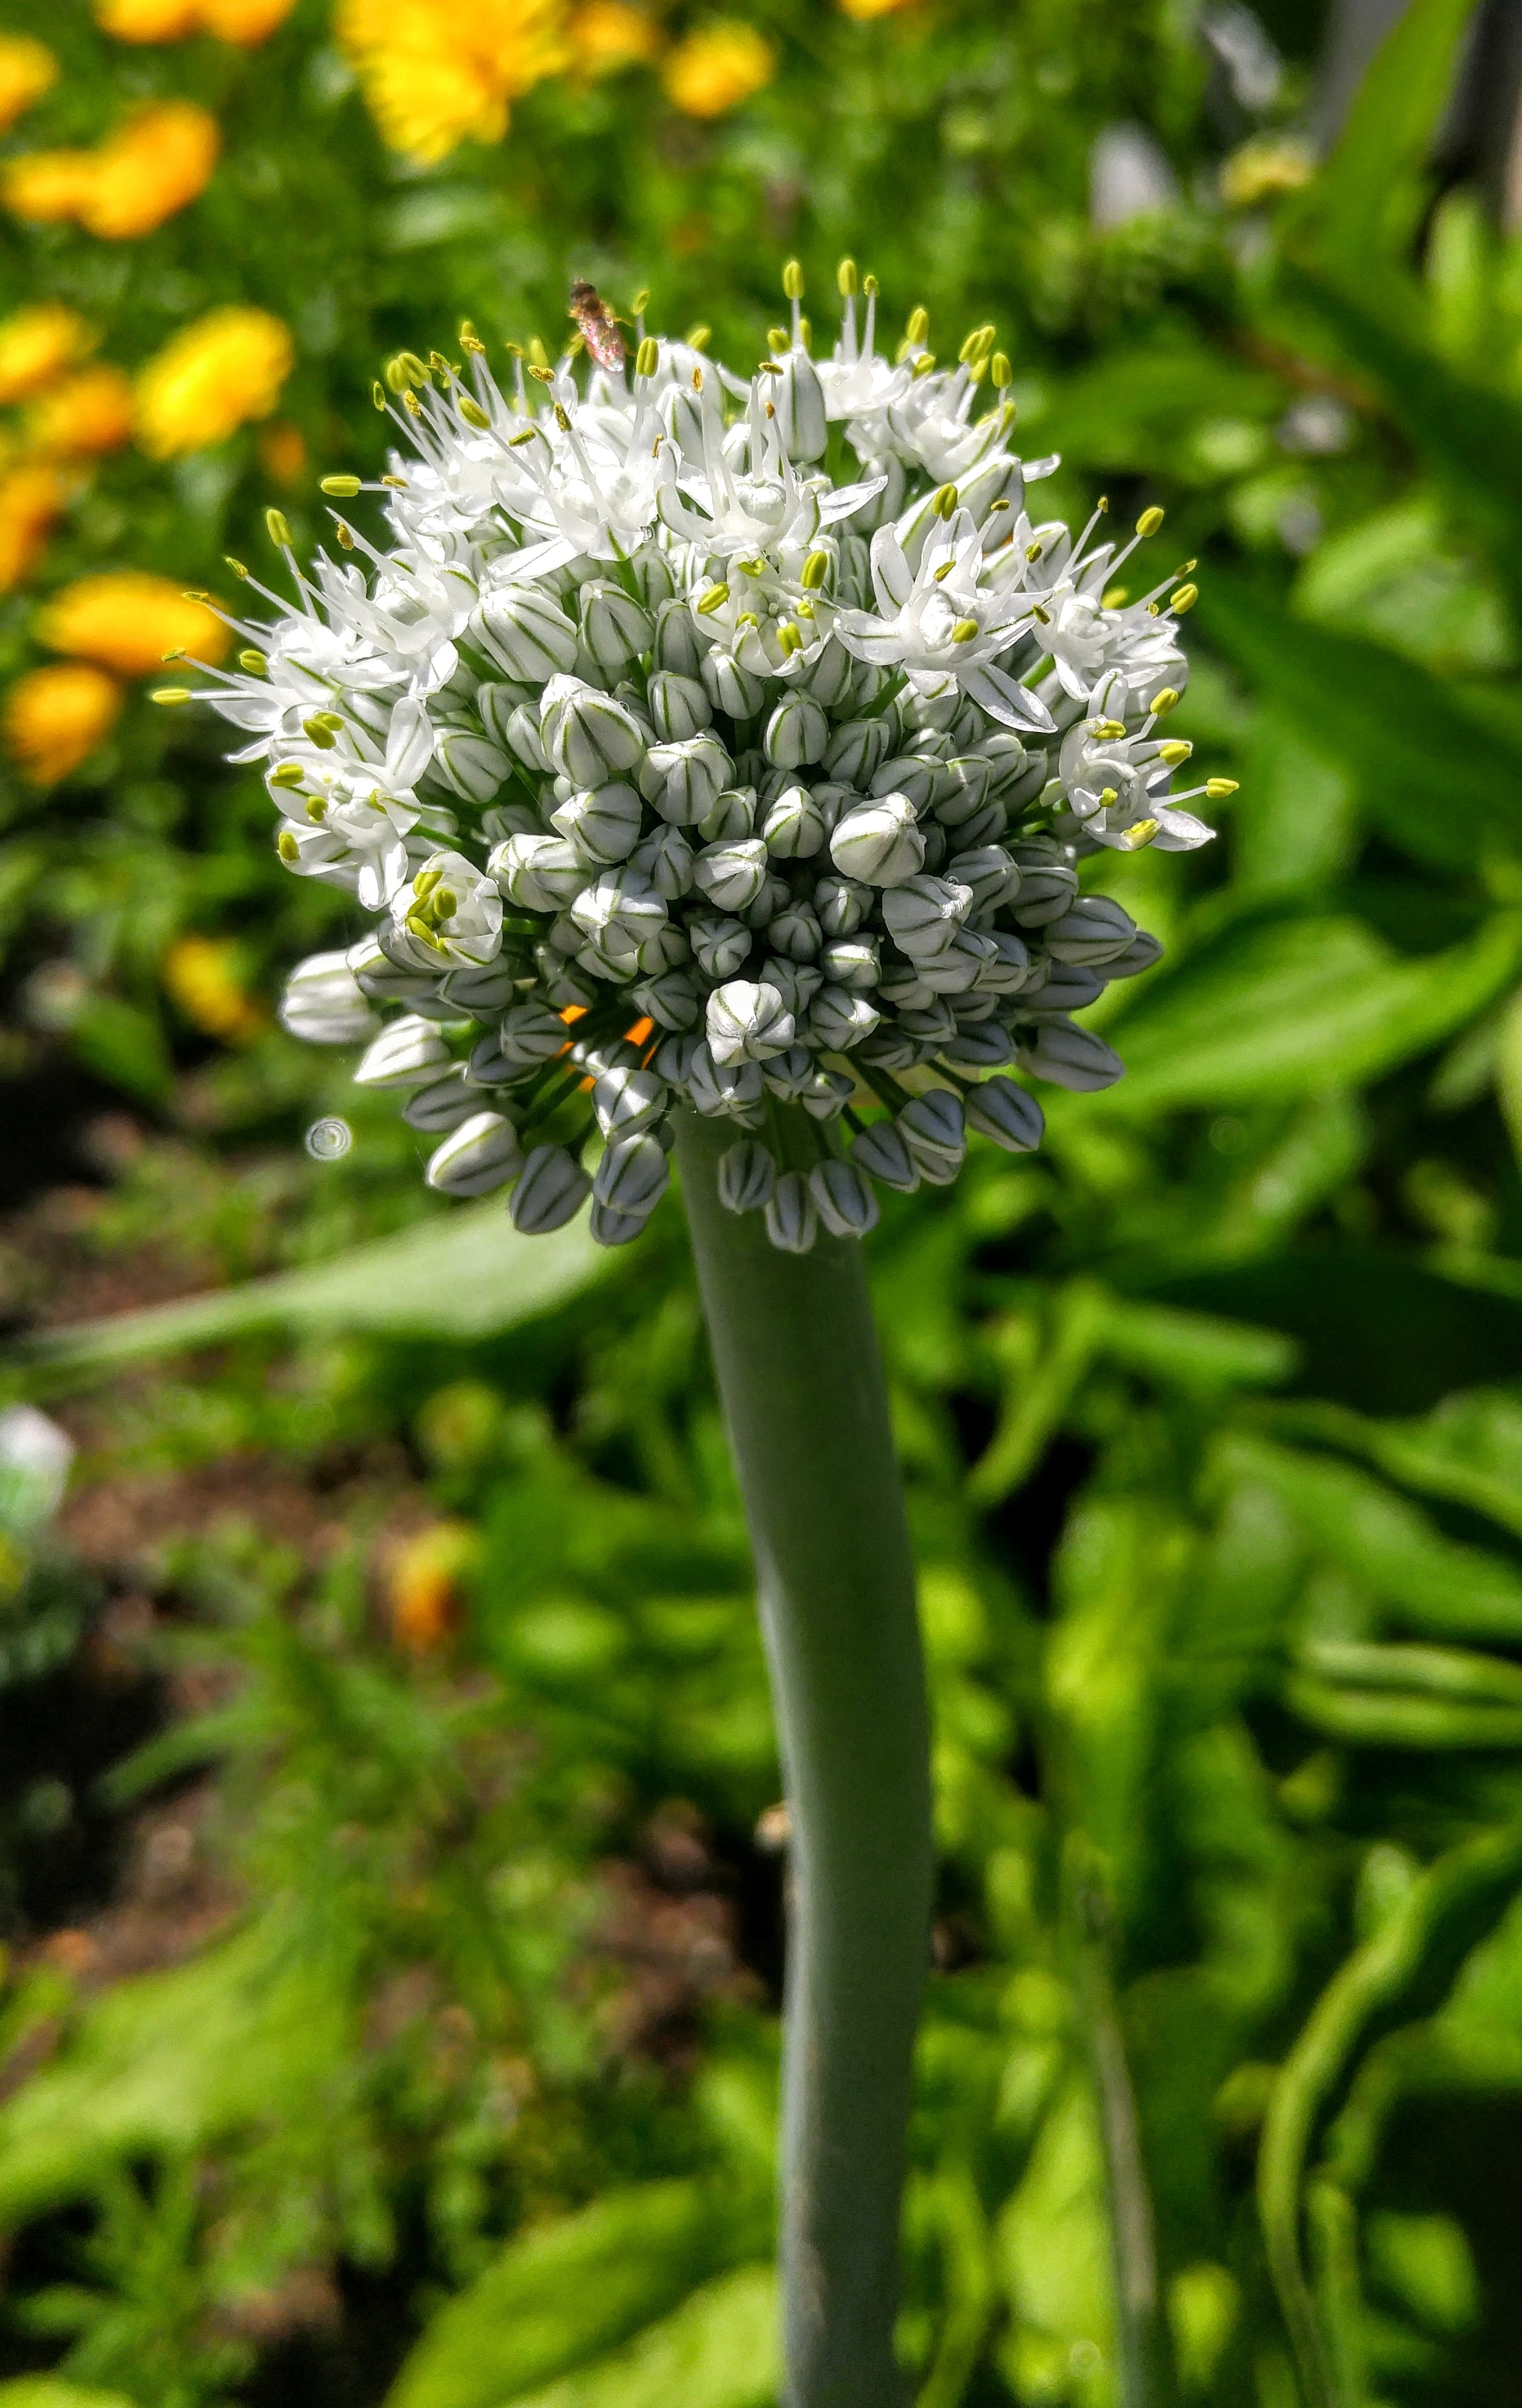
nature, blossom, plant, meadow, flower, bloom, summer, food, herb, produce, vegetable, botany, garden, flora, onion, wildflower, gardening, allium, flowering plant, daisy family, land plant